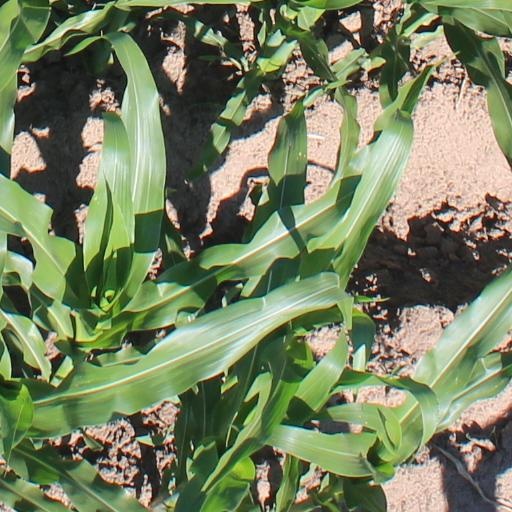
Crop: maize; corn